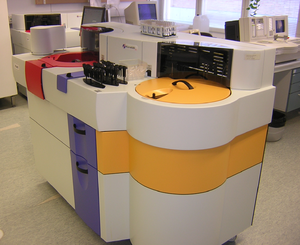
Les métastases osseuses, ou métastases squelettiques, sont des tumeurs malignes secondaires des os, formées par le déplacement de cellules cancéreuses d'une tumeur primaire. Ce sont de loin les tumeurs osseuses les plus fréquentes chez l'adulte. Pour certains cancers, comme le cancer du sein ou de la prostate, les métastases osseuses sont une complication fréquente, qui a une influence substantielle sur la qualité de vie du patient concerné, ainsi que sur le déroulement et le pronostic de la maladie. Fondamentalement, toute tumeur qui métastase par voie sanguine peut infiltrer la moelle osseuse. Les métastases ainsi formées peuvent causer un déséquilibre entre l'activité des ostéoblastes et l'activité des ostéoclastes. On distingue ainsi les métastases osseuses lytiques, et les métastases ostéocondensantes, moins fréquentes. Le plus souvent, on observe une augmentation de l'activité ostéoclastique, ce qui entraîne une lyse osseuse. Les métastases osseuses provoquent des ostéopathies tumorales, c'est-à-dire des maladies osseuses provoquées par la tumeur. Elles peuvent par là influencer les échanges de matière de l'os localement ou globalement.